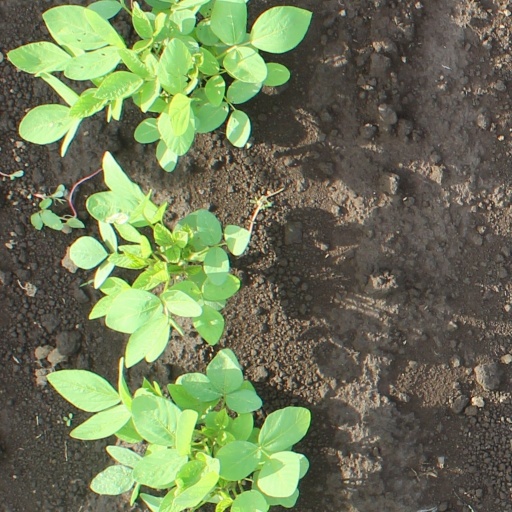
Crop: soybean